The Mrs Bradley Mysteries

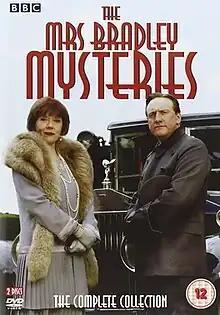

The Mrs Bradley Mysteries is a British drama series starring Diana Rigg as Adela Bradley, and Neil Dudgeon as her chauffeur George Moody. The series was produced by the BBC for its BBC One channel between 31 August 1998 and 6 February 2000, based on the character created by detective writer Gladys Mitchell. Five episodes were produced, including a pilot special. Styles from the 1920s are featured, including a Rolls-Royce limousine and art deco fashions and jewellery worn by the title character.